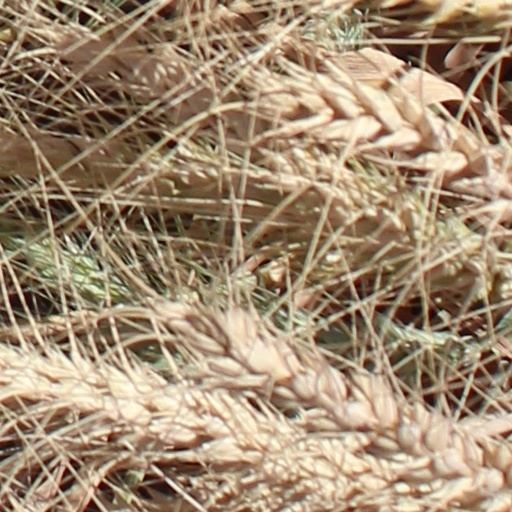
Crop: wheat